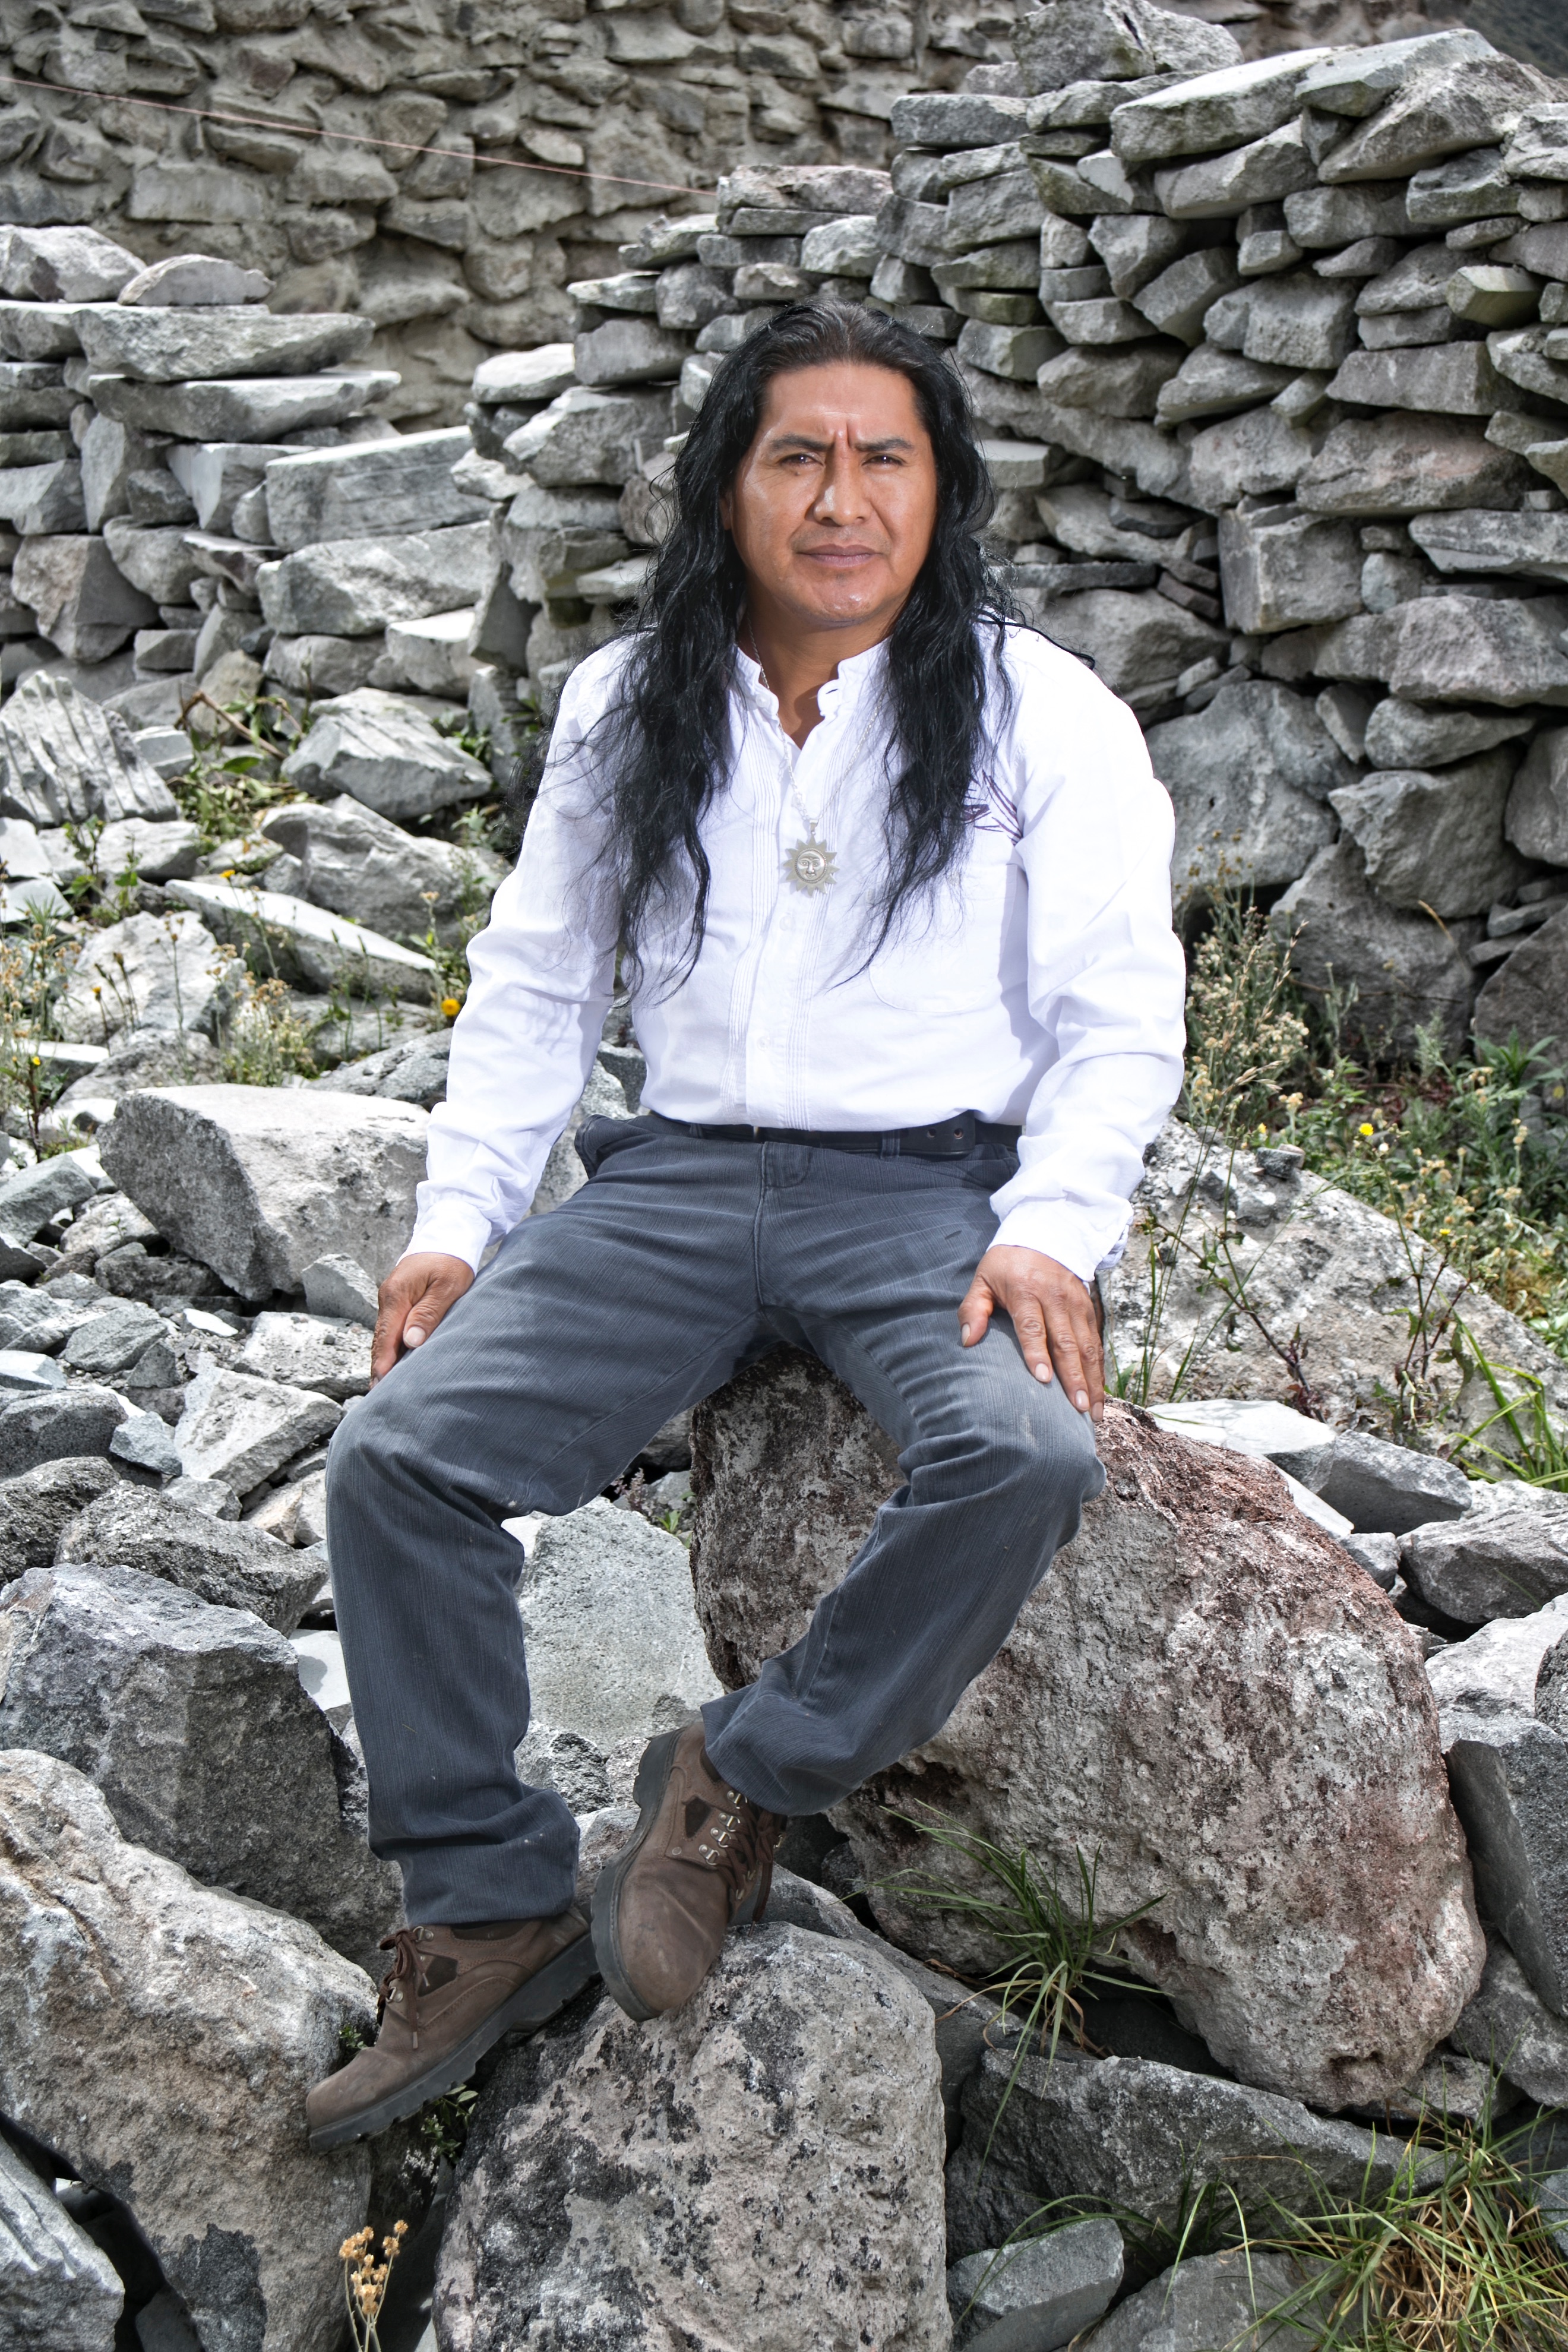
rock, spring, sitting, fashion, photo shoot, human positions